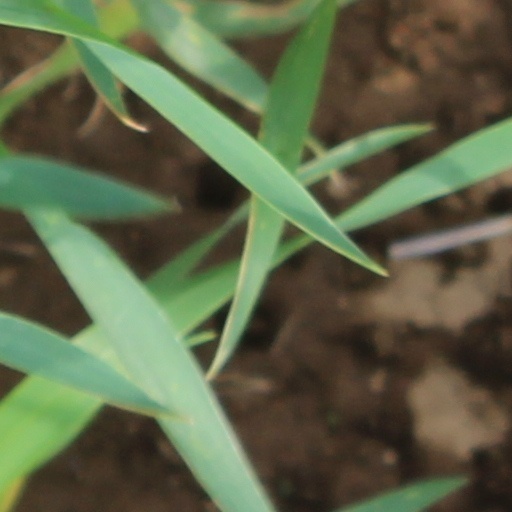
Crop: wheat